William Whitelaw

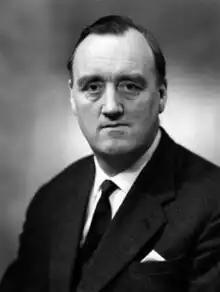
Whitelaw in 1963

William Stephen Ian Whitelaw, 1st Viscount Whitelaw (28 June 1918 – 1 July 1999) was a British Conservative Party politician who served in a wide number of Cabinet positions, most notably as Home Secretary from 1979 to 1983 and as "de facto" Deputy Prime Minister of the United Kingdom from 1979 to 1988. He was Deputy Leader of the Conservative Party from 1975 to 1991.